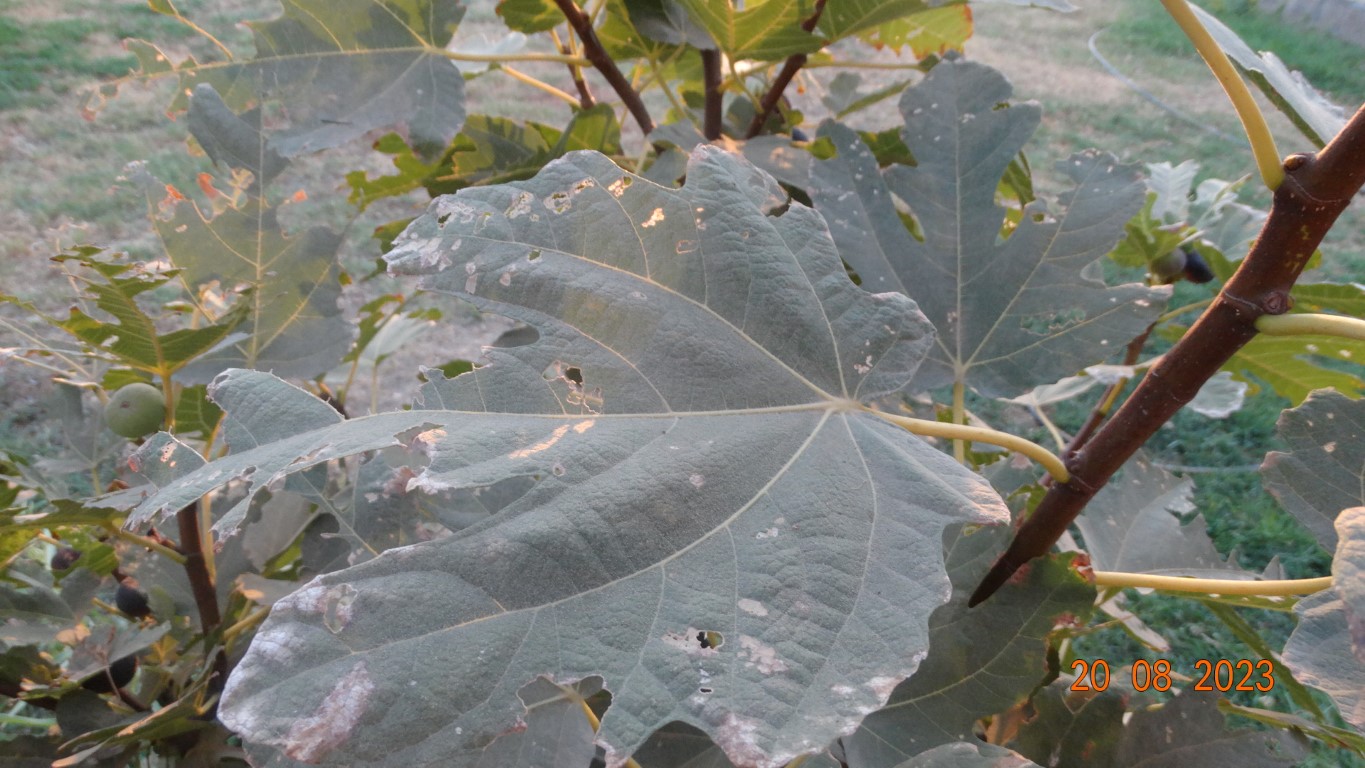
Label: infected